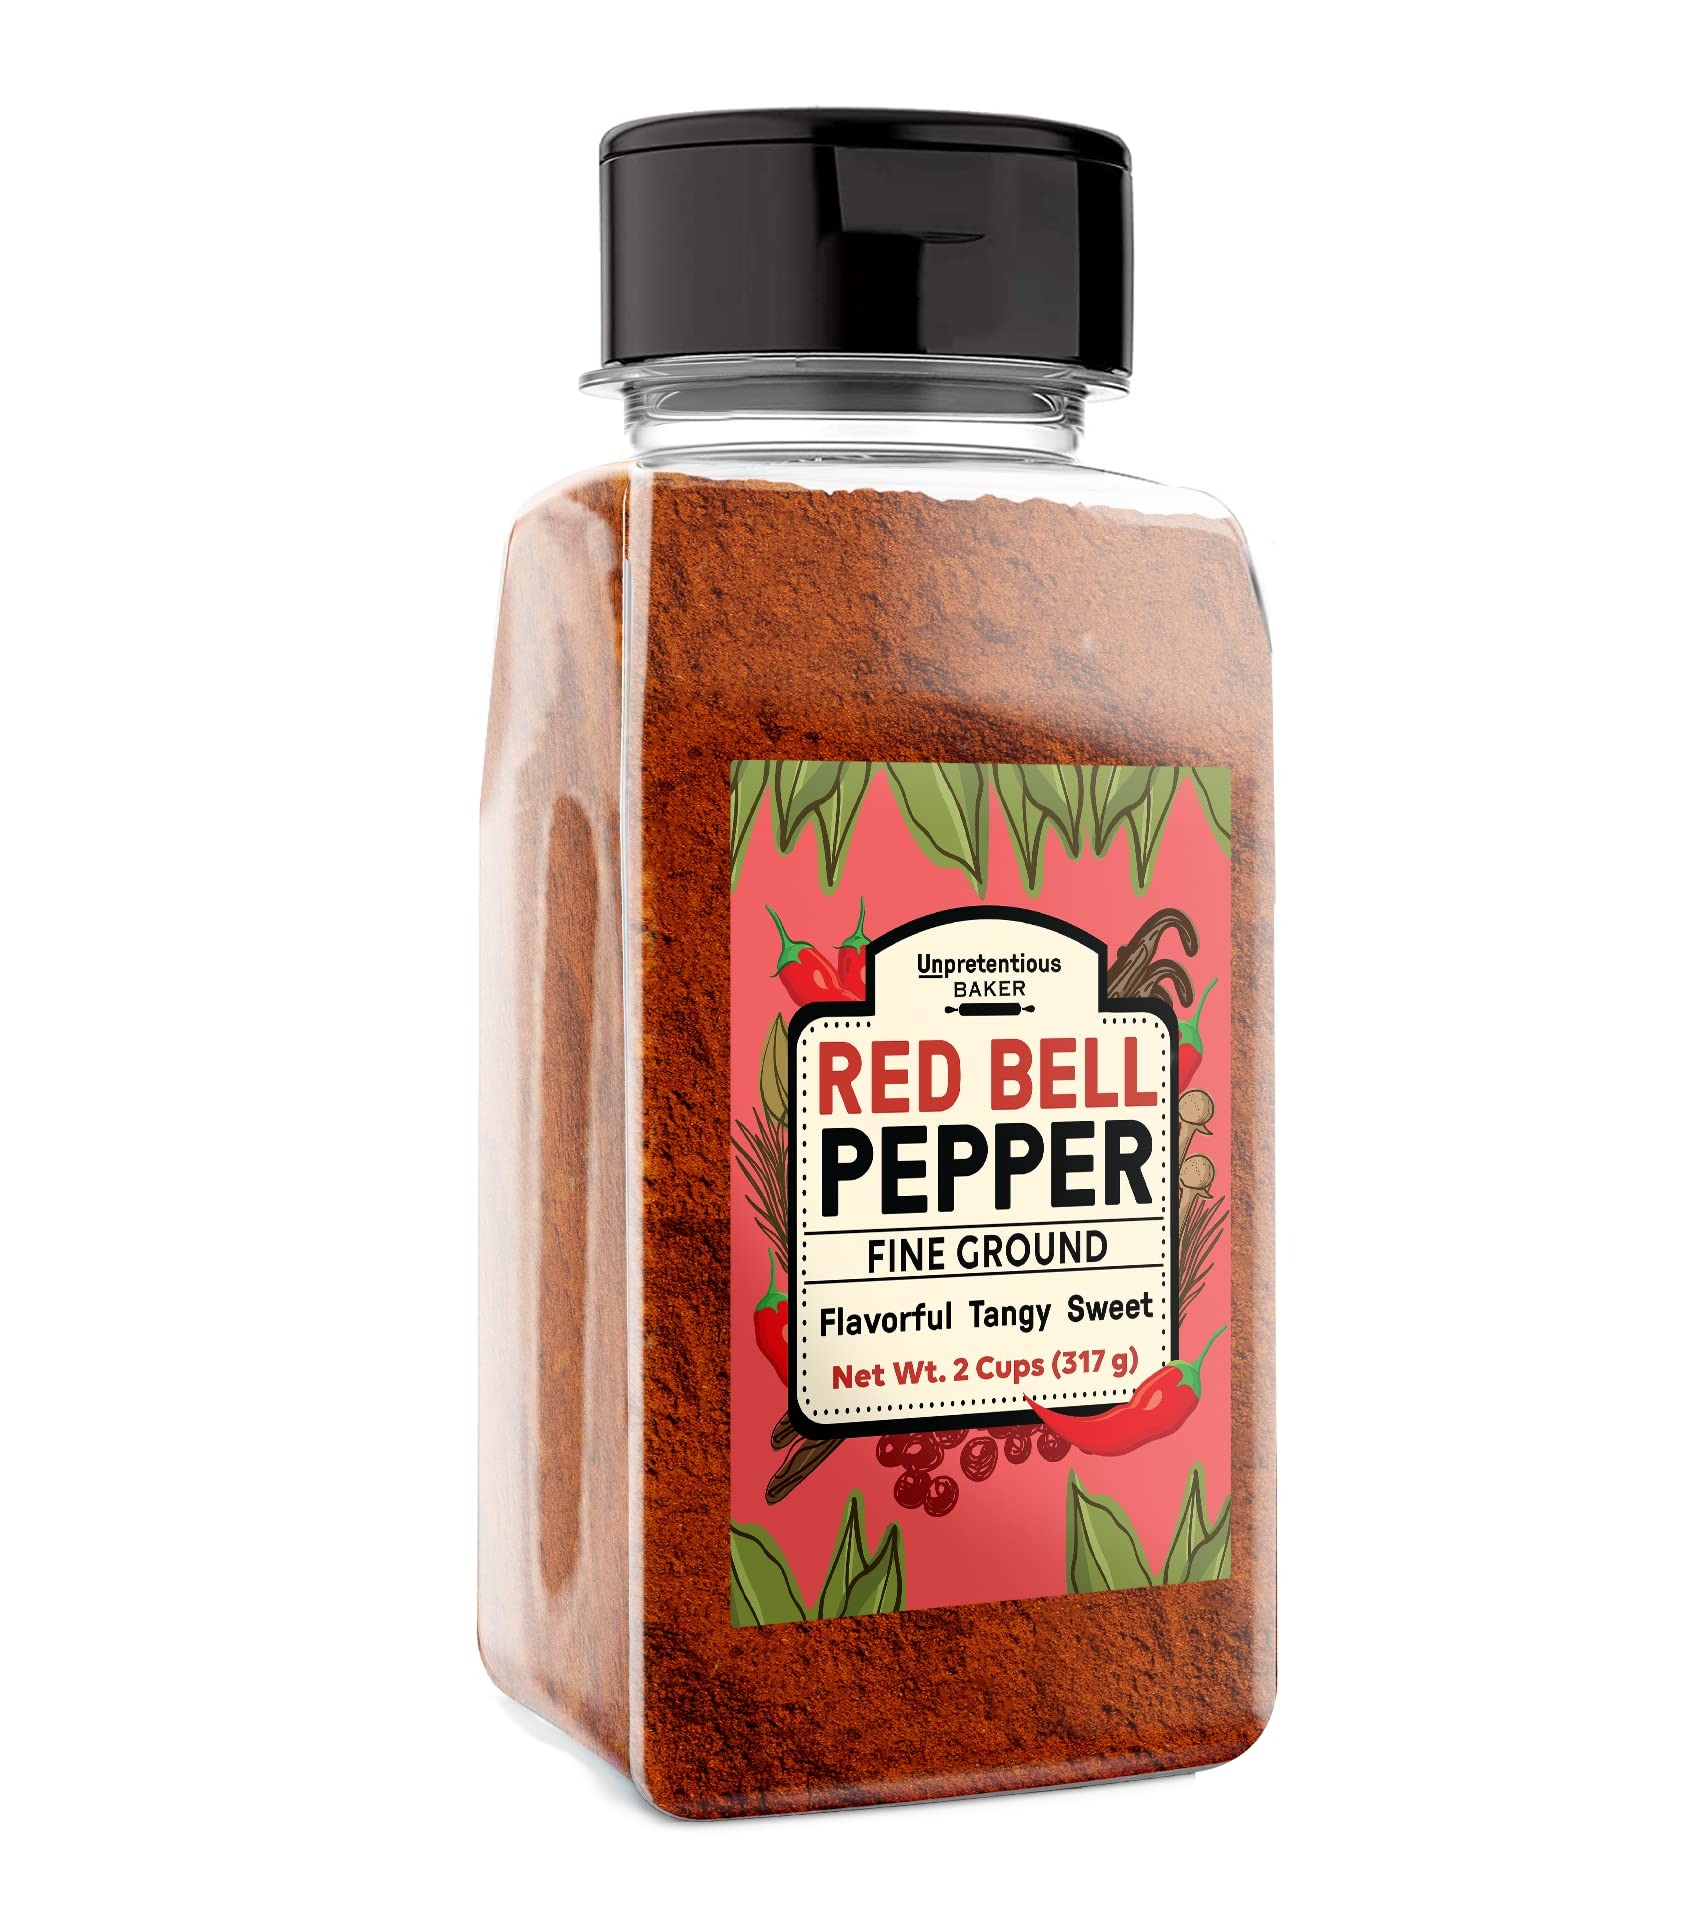
Item Name: Unpretentious Red Bell Pepper Powder, 2 Cups, Fine Ground, Sweet & Tangy, Soups & Stews, Flavorful
Bullet Point 1: Unpretentious Baker Red Bell Pepper Powder in a convenient shaker jar
Bullet Point 2: Add to soups, stews & chili for a tangy, sweet taste
Bullet Point 3: Vegan & Gluten Free
Bullet Point 4: Mix with sauces, rice, seasoning, & more
Bullet Point 5: Packaged in the USA
Product Description: Our products are made from pure food-grade ingredients, without added fillers, additives, or preservatives. Whether cooking, cleaning, baking, or practicing self-care, our extensive selection is sure to help get the job done. <br> Due to seasonality, differences between crops, and time of harvest, our products may vary in color from time to time. We do not use fillers, so such natural color variations are a sign that the product you are receiving is genuinely pure. If you have questions or concerns, please do not hesitate to reach out to us.
Value: 11.18
Unit: Ounce

Price: 21.58